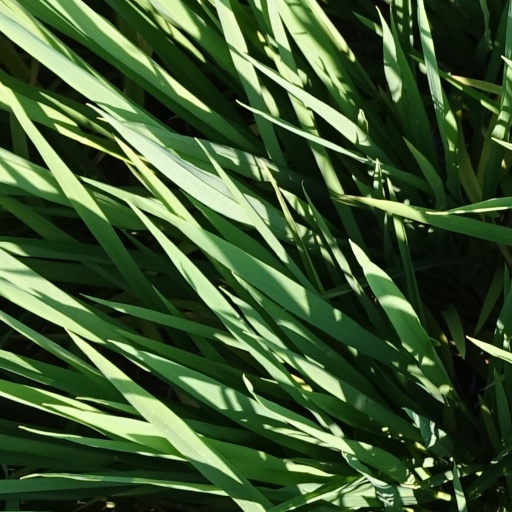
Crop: rice